Jack Says

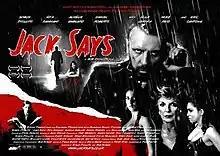

Jack Says is a 2008 British thriller film known particularly for being the last professional engagement of Mike Reid, who died shortly after filming in 2007. The film is a contemporary film noir, with comic book undertones that reflect its precursor graphic novel "Jack Said", and is comparable in style to "Sin City". The film also stars Simon Phillips, Rita Ramnani, Rula Lenska and Eric Cantona.